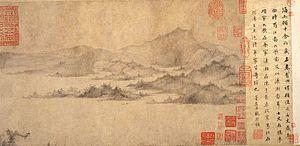
Le terme « trésor national » est utilisé au Japon depuis 1897 pour désigner les biens les plus précieux du patrimoine culturel du Japon
Les Huit vues des rivières Xiao et Xiang servent à nommer le sujet de nombreuses poésies et peintures, tant en Chine qu'en Corée et au Japon.